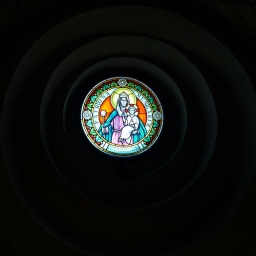
Stained glass window in the Cave Church in Budapest.